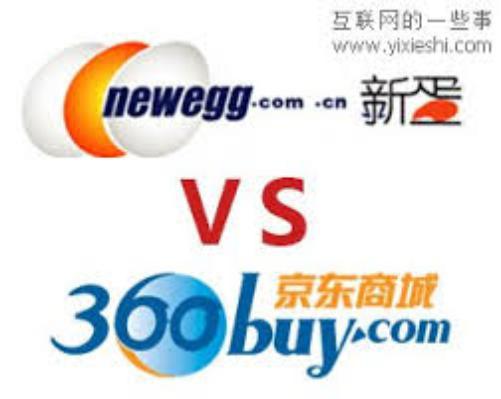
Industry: Others